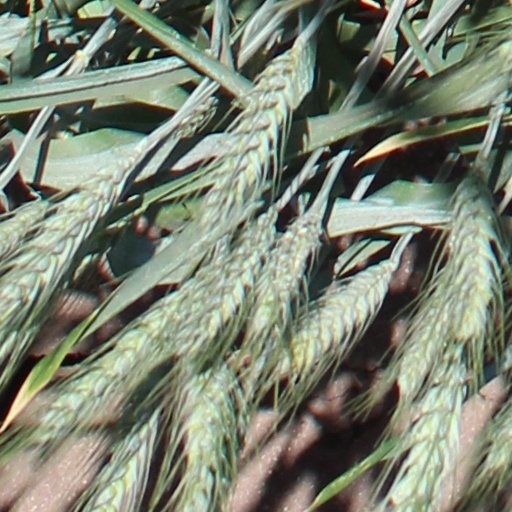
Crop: wheat